La Tour-du-Crieu

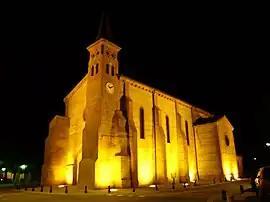
The church in La Tour-du-Crieu

La Tour-du-Crieu is a commune in the Ariège department in southwestern France.